Postage stamps and postal history of the Saar

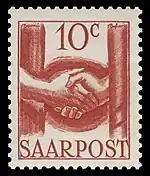
Stamp of the Saar Protectorate, 1948

After World War II, Saar was one of the occupied areas to come under the administration of France. On 28 July 1945 the postal service in the Saar Area was separated from that in the French zone of occupation in Allied-occupied Germany, forming the "Oberpostdirektion Saar" (High Postal Directorate of the Saar) in Saarbrücken. Postal services were provided again starting in August 1945 for official purposes, and private mail, at the beginning to a restricted extent only, was resumed in September.